Operation Surya Hope

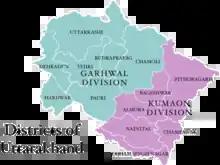
Uttarakhund

On 19 June, the day Operation Ganga Prahar became Operation Surya Hope, and the strength of the Army in the affected area was 5,600. By 27 June 2013, the Army's numbers in the mission area had increased to above 8,500. Army's disaster response units included infantry battalions, Army Service Corps units to provide Logistic and Supply support, signals regiment, engineer regiments, advance dressing stations and other medical units, special forces, specialised mountain troops, paratroopers, and army aviation corps assets. The Army Aviation Corps deployed 13 helicopters (nine on 19 June and an additional four the next day). This is the largest humanitarian mission by the Indian Army in several decades.